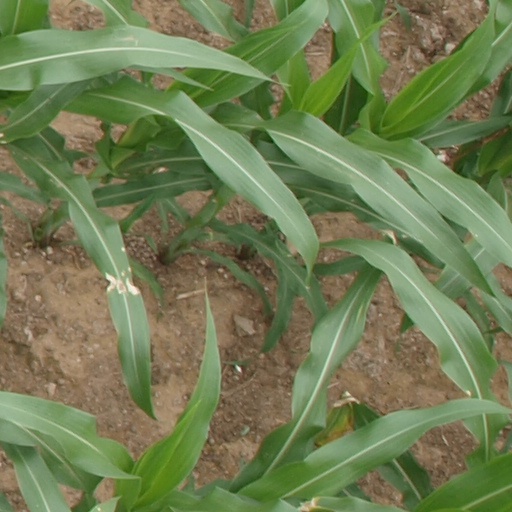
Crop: maize; corn